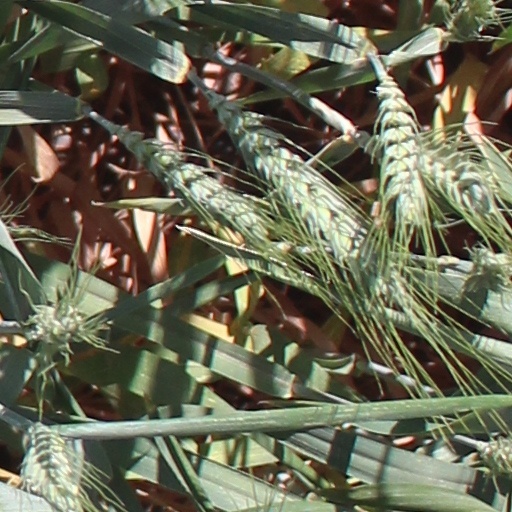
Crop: wheat